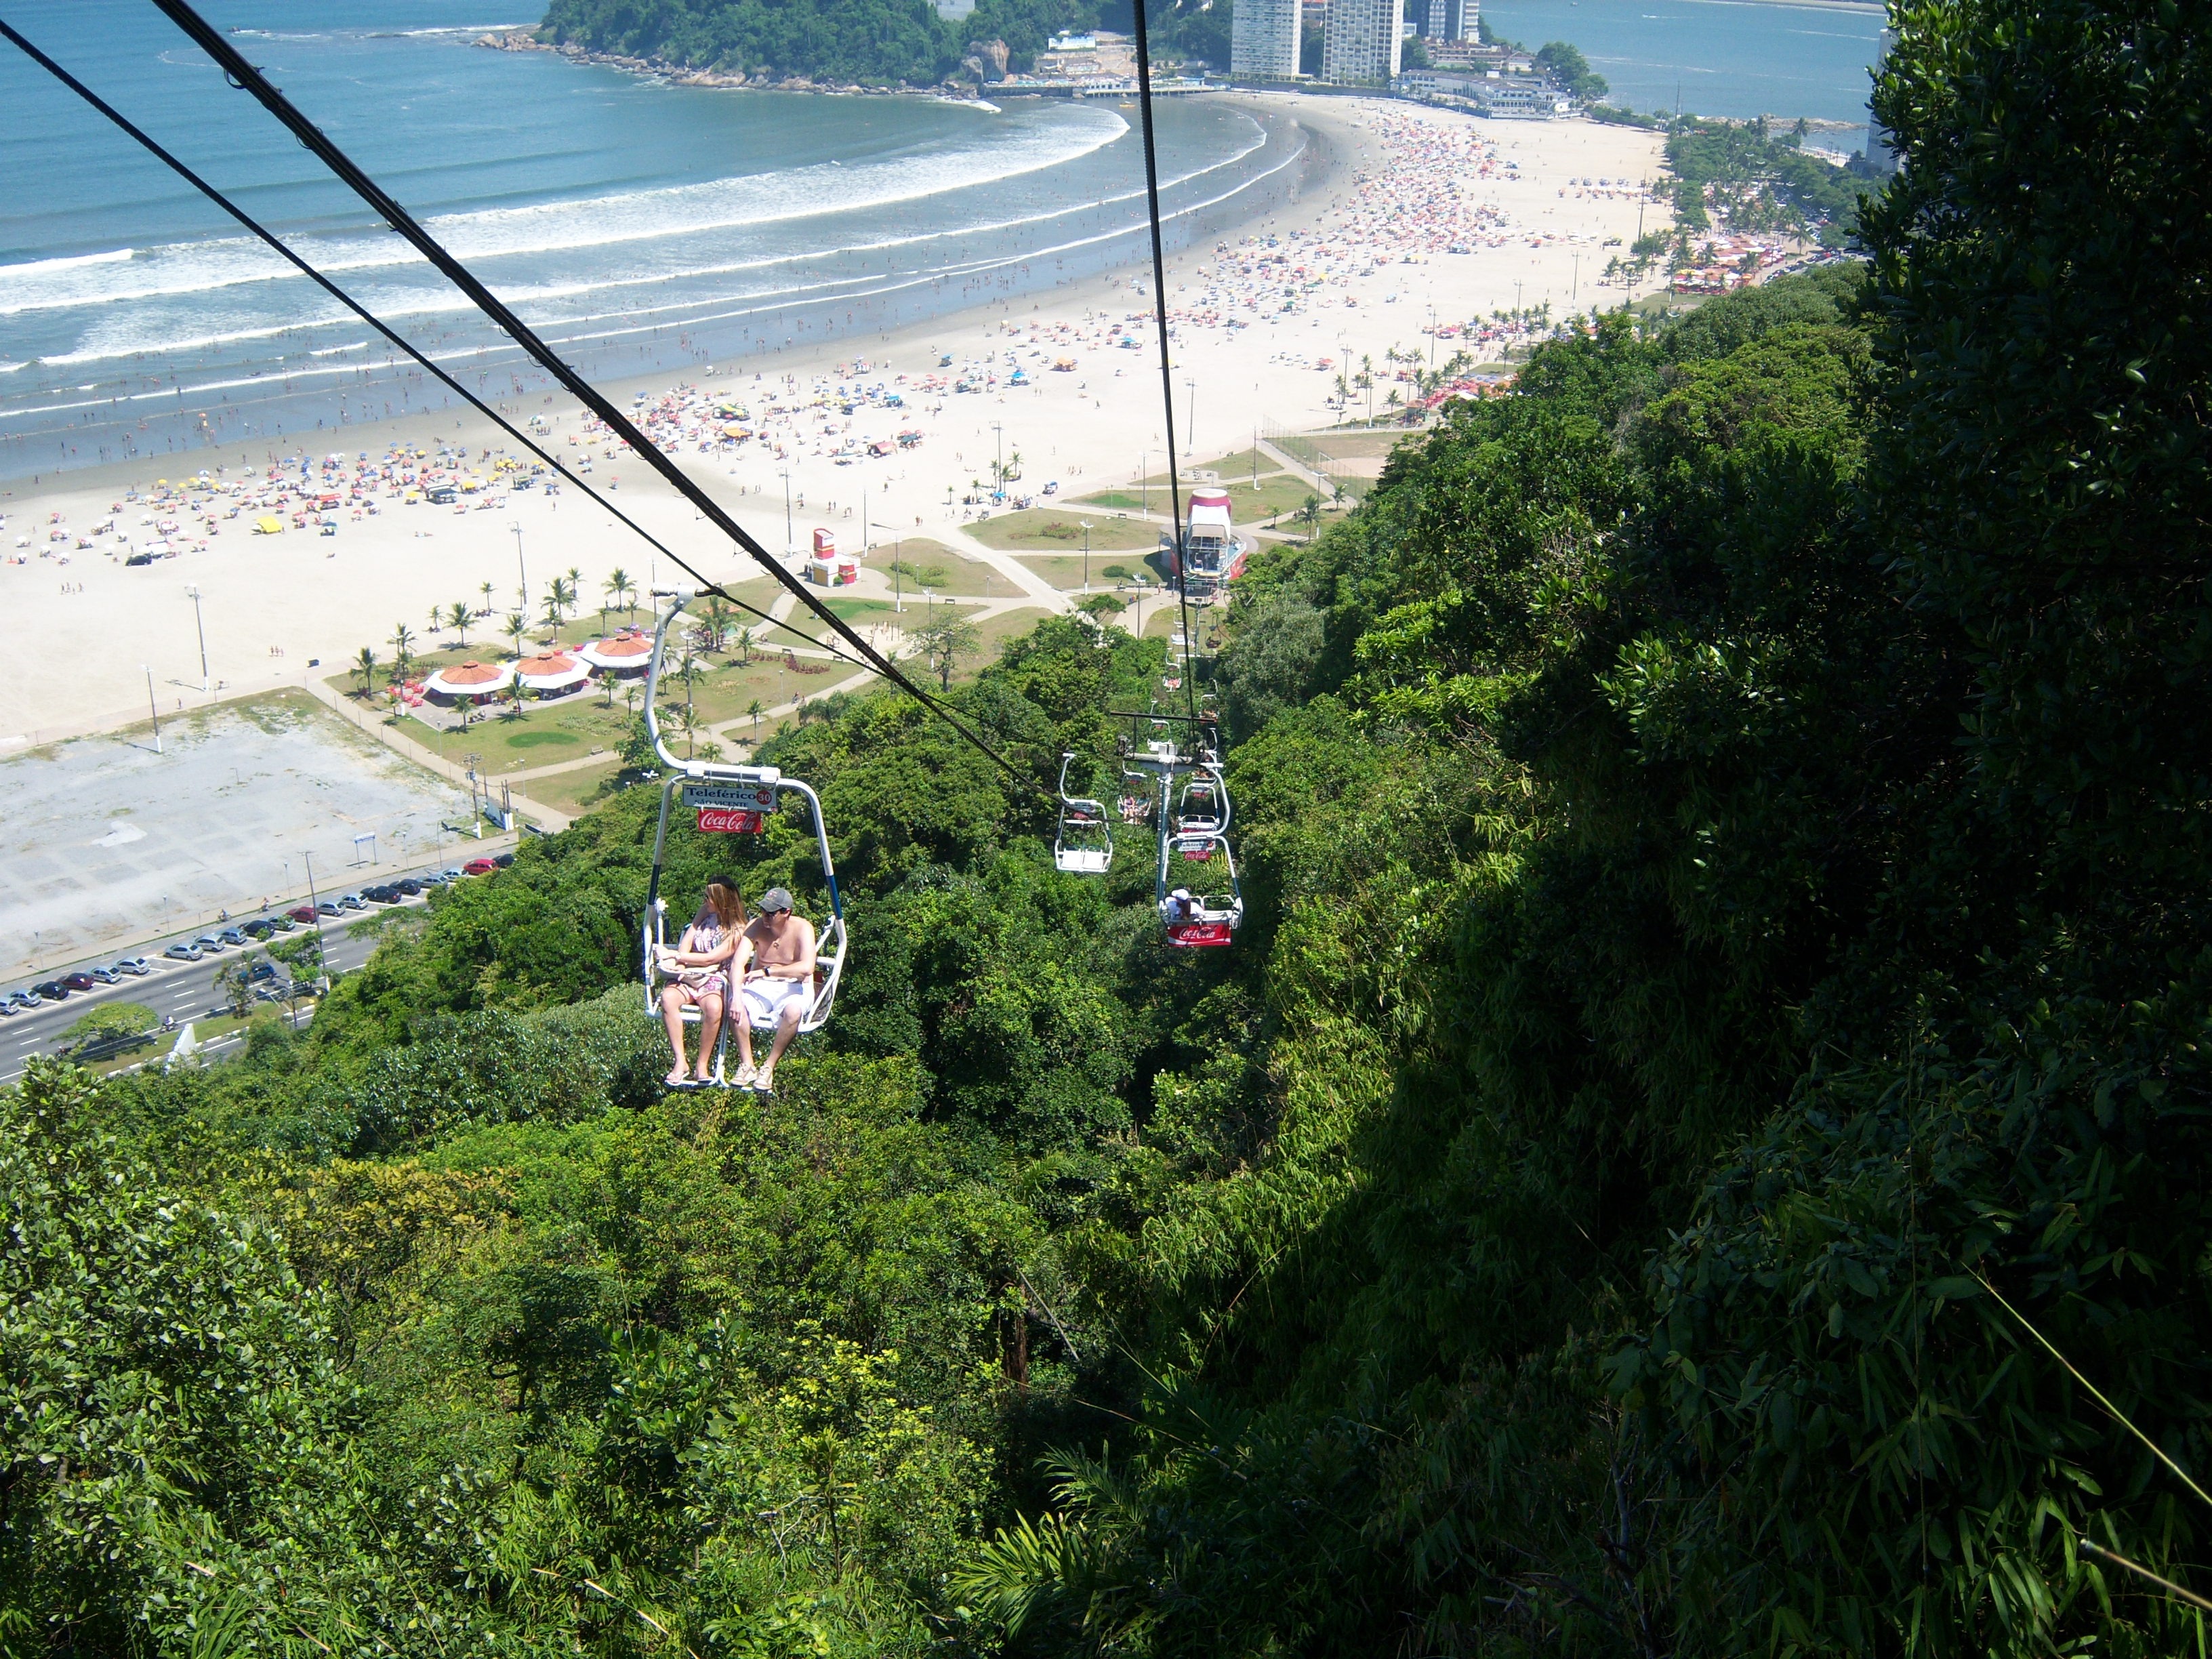
beach, forest, track, cable car, brazil, aerial photography, tropical vegetation, atlantic forest, geological phenomenon, s o vicente